Niles Spencer

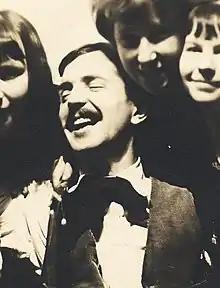
Spencer 1921

Niles Spencer (16 May 1893 – 15 May 1952) was an American painter of the Precisionist School who specialized in depicting urban and industrial landscapes. His works are in the permanent collections of several major museums including the Metropolitan Museum of Art, the Whitney Museum of American Art, and MoMA.